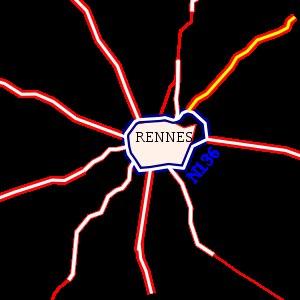
Cet article présente l'histoire, les caractéristiques et les événements significatifs ayant marqué le réseau routier du département d'Ille-et-Vilaine en France.
Une voie rapide ou voie express est en Europe une route réservée à la circulation des véhicules motorisés et dont les croisements sont réduits, supprimés ou aménagés afin d'éviter les arrêts de circulation, mais qui n'atteignent pas les caractéristiques des autoroutes auxquelles elles peuvent ressembler. La définition exacte de la route expresse peut sensiblement varier selon les conventions internationales.
Rennes /ʁɛn/ est une commune de l'Ouest de la France, chef-lieu du département d’Ille-et-Vilaine et de la région Bretagne. La ville se situe en Haute-Bretagne — partie orientale de la Bretagne — à la confluence de l’Ille et de la Vilaine. Ses habitants sont appelés les Rennais et les Rennaises.